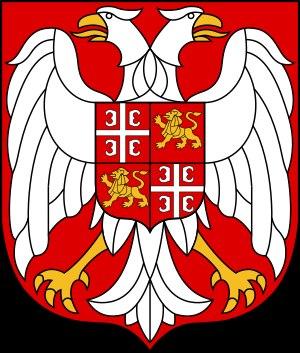
Le Conseil des ministres de Serbie-et-Monténégro était le gouvernement de Serbie-et-Monténégro. La totalité du Conseil, y compris le Président de Serbie-et-Monténégro, était élue par le Parlement.